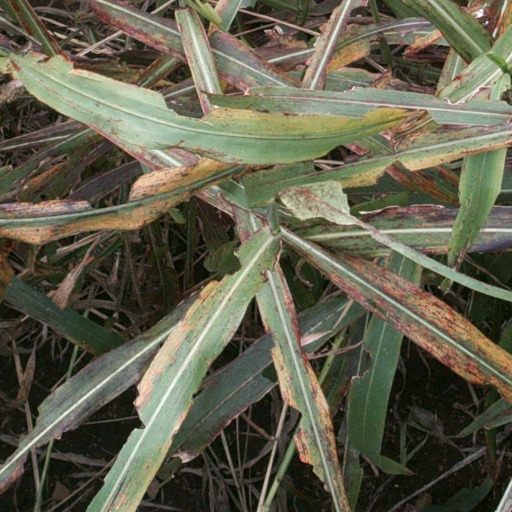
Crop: sorghum